Shih Chih-ming

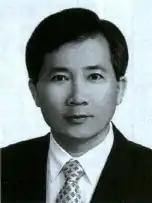

Shih Chih-ming (born 29 October 1952) is a Taiwanese politician of the Kuomintang party. He served two consecutive terms as mayor of Tainan City, from 1989 to 1997.